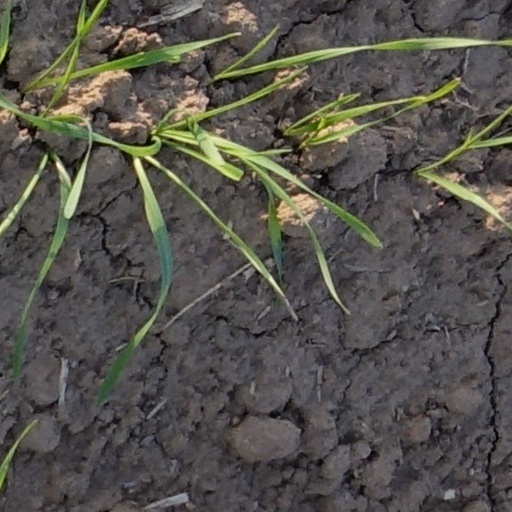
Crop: wheat